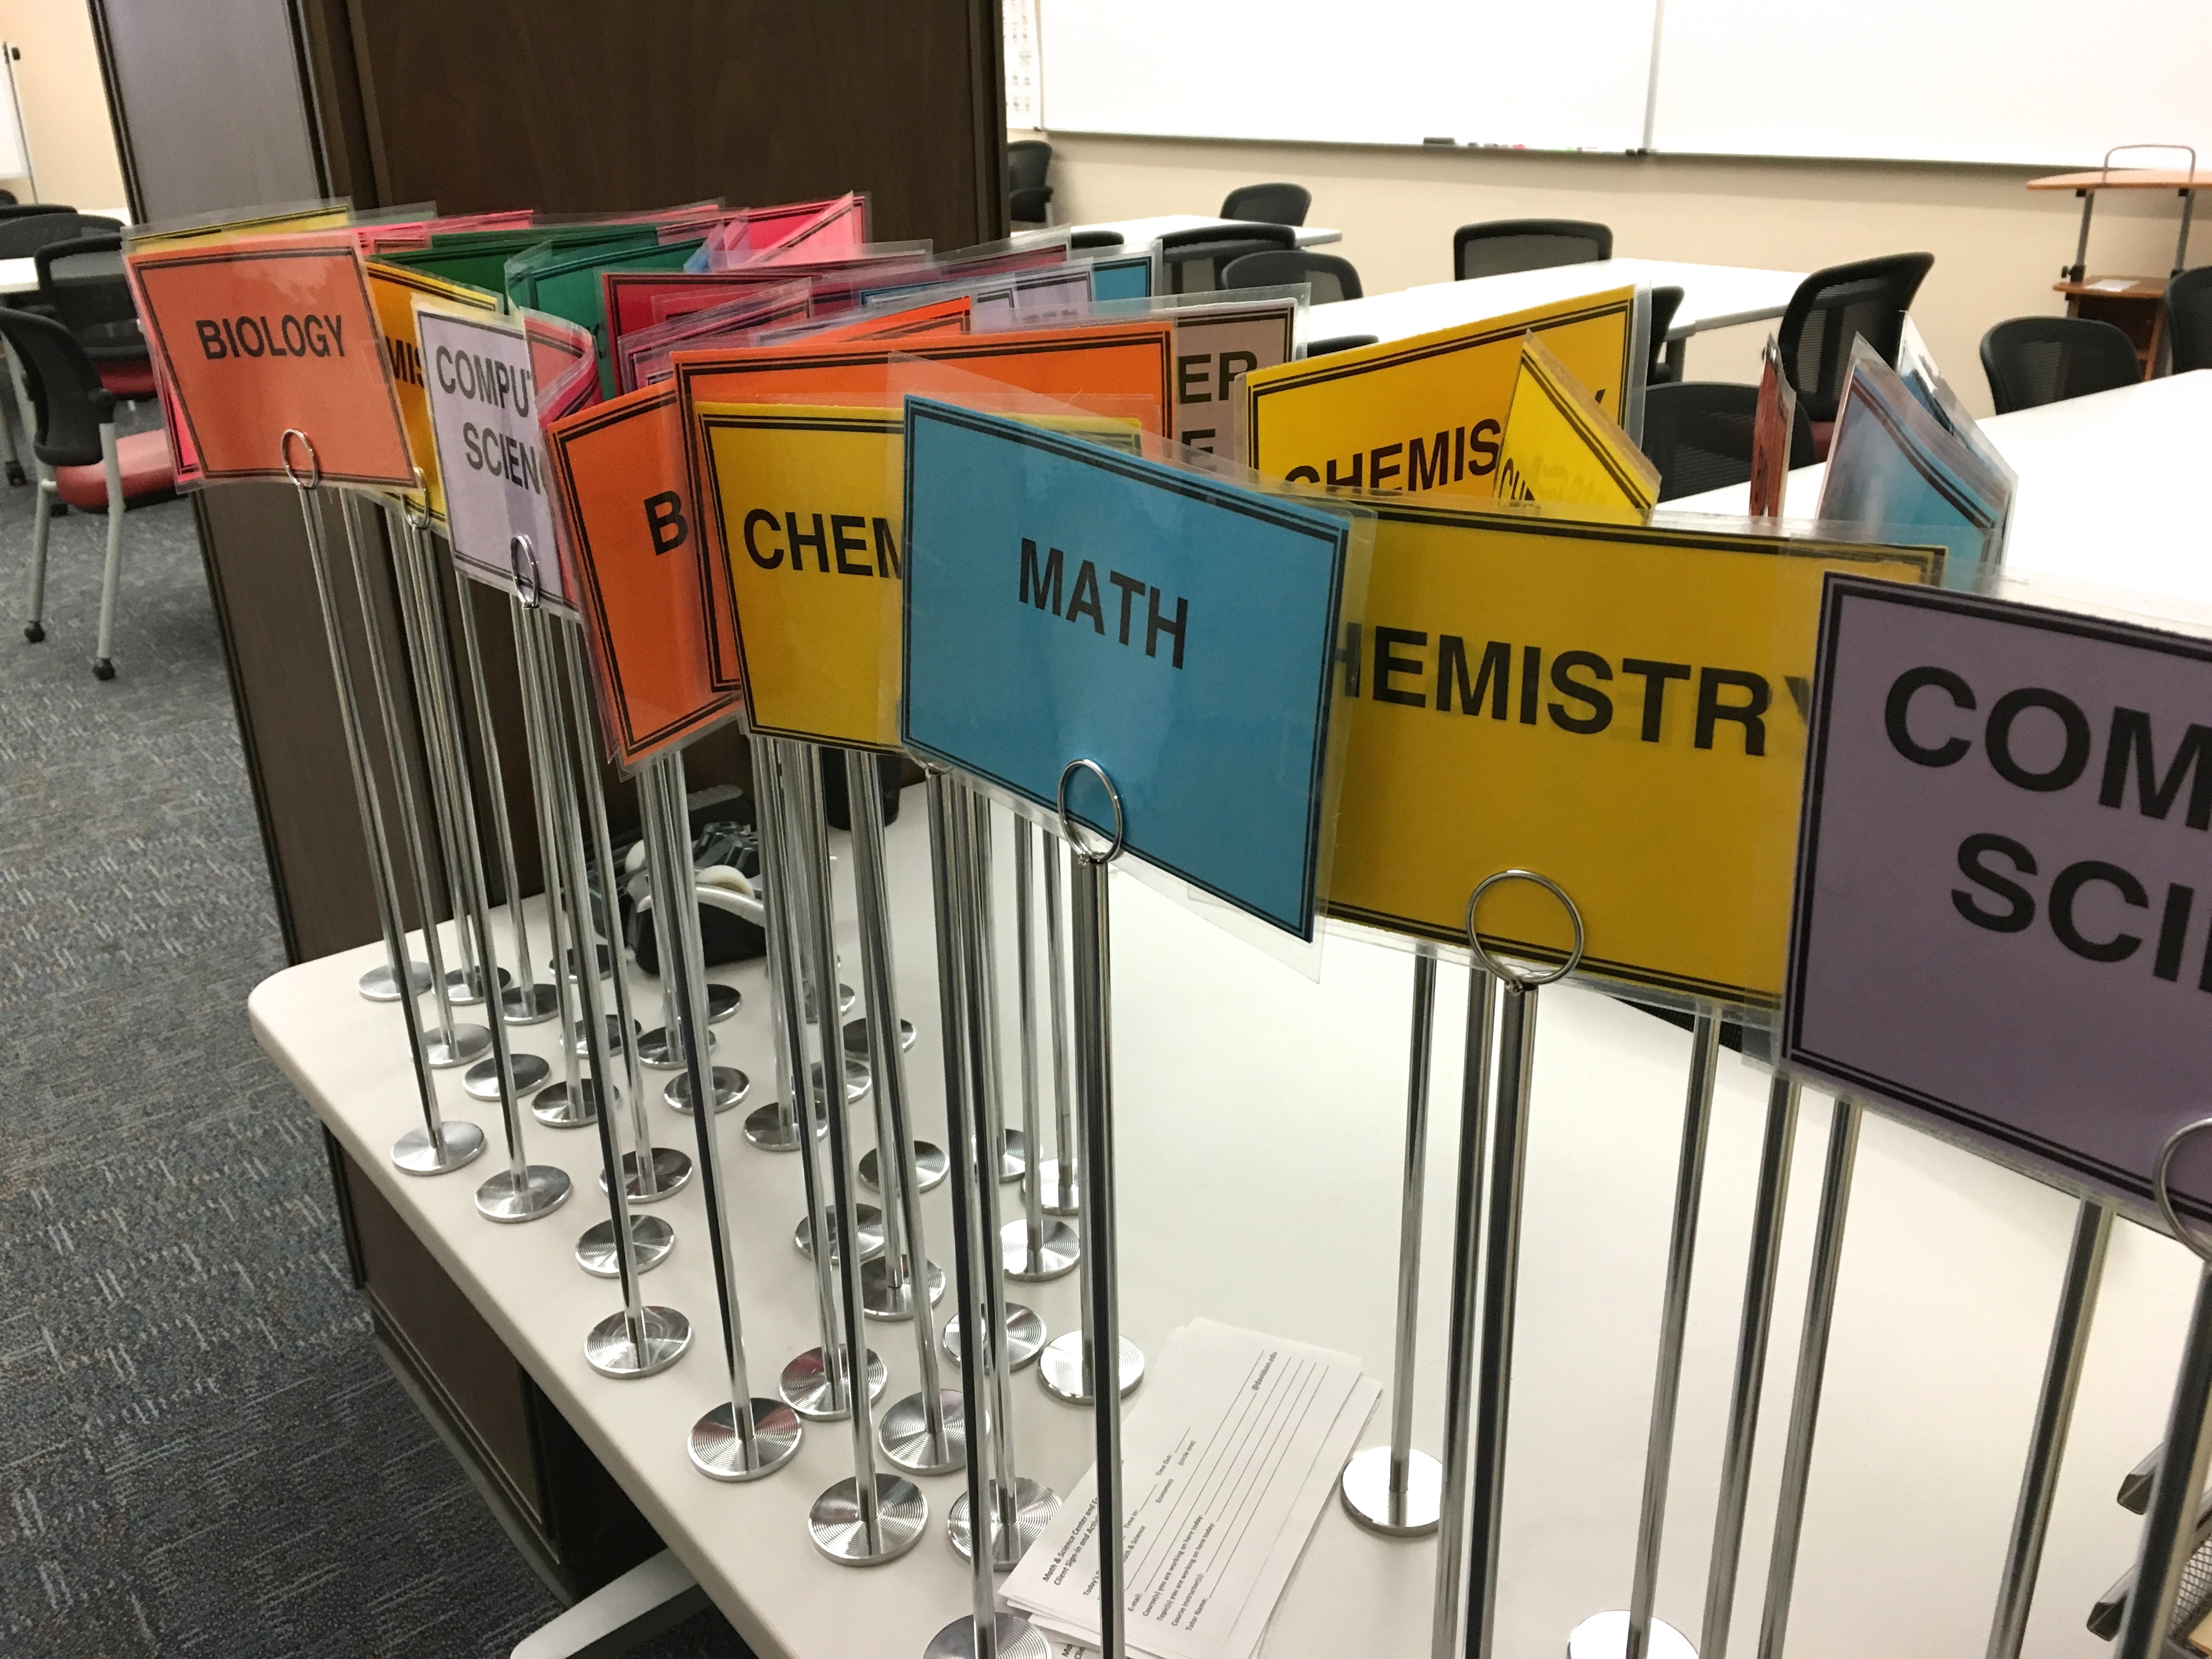
product